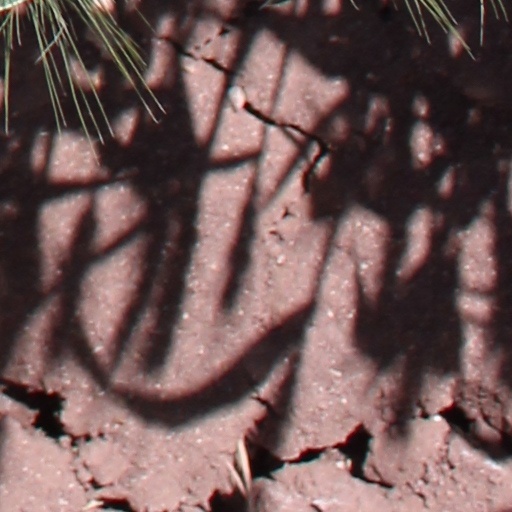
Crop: wheat